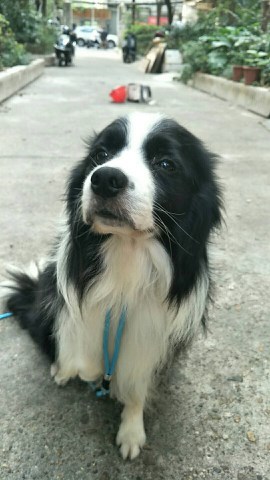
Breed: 2594-n000109-Border_collie